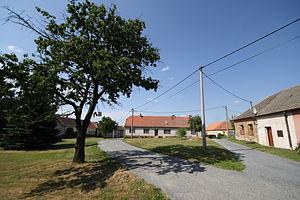
Smrk est une commune du district de Třebíč, dans la région de Vysočina, en République tchèque. Sa population s'élevait à 267 habitants en 2019.